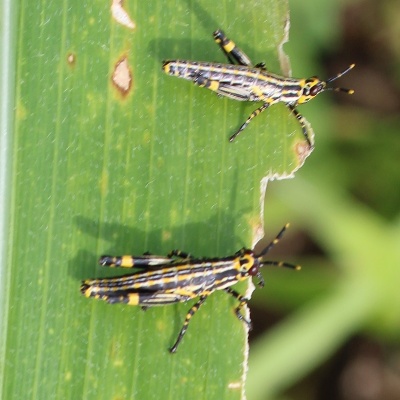
Crop: Maize
Condition: grasshoper